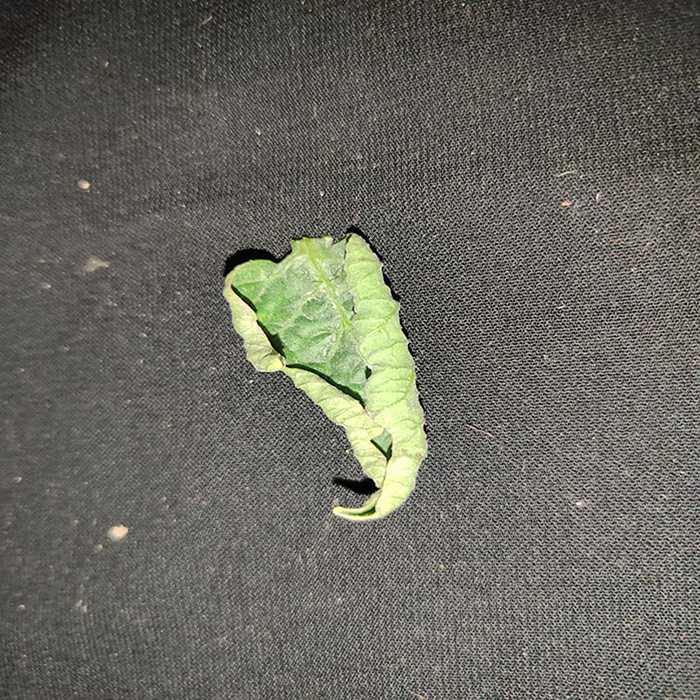
Plant: Tomato
Label: Tomato leaf curl virus